Burned Mountain Formation

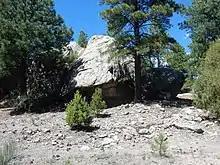
An outcrop of Burned Mountain Formation at Mesa la Jara, previously assigned to the Petaca Schist

The Burned Mountain Formation as originally defined is a metamorphosed rhyolite that appears to have intruded the Moppin Complex, mostly as sills. Portions of the formation are described as quartz-eye schists. The unit was later expanded to include most of the Vadito Group beds found throughout the central Tusas Mountains, representing the upper portion of the Vadito Group in this region and correlating with the Glenwoody Formation in the Picuris Mountains. It is up to thick and has a uranium-lead radiometric age of 1700 Mya.